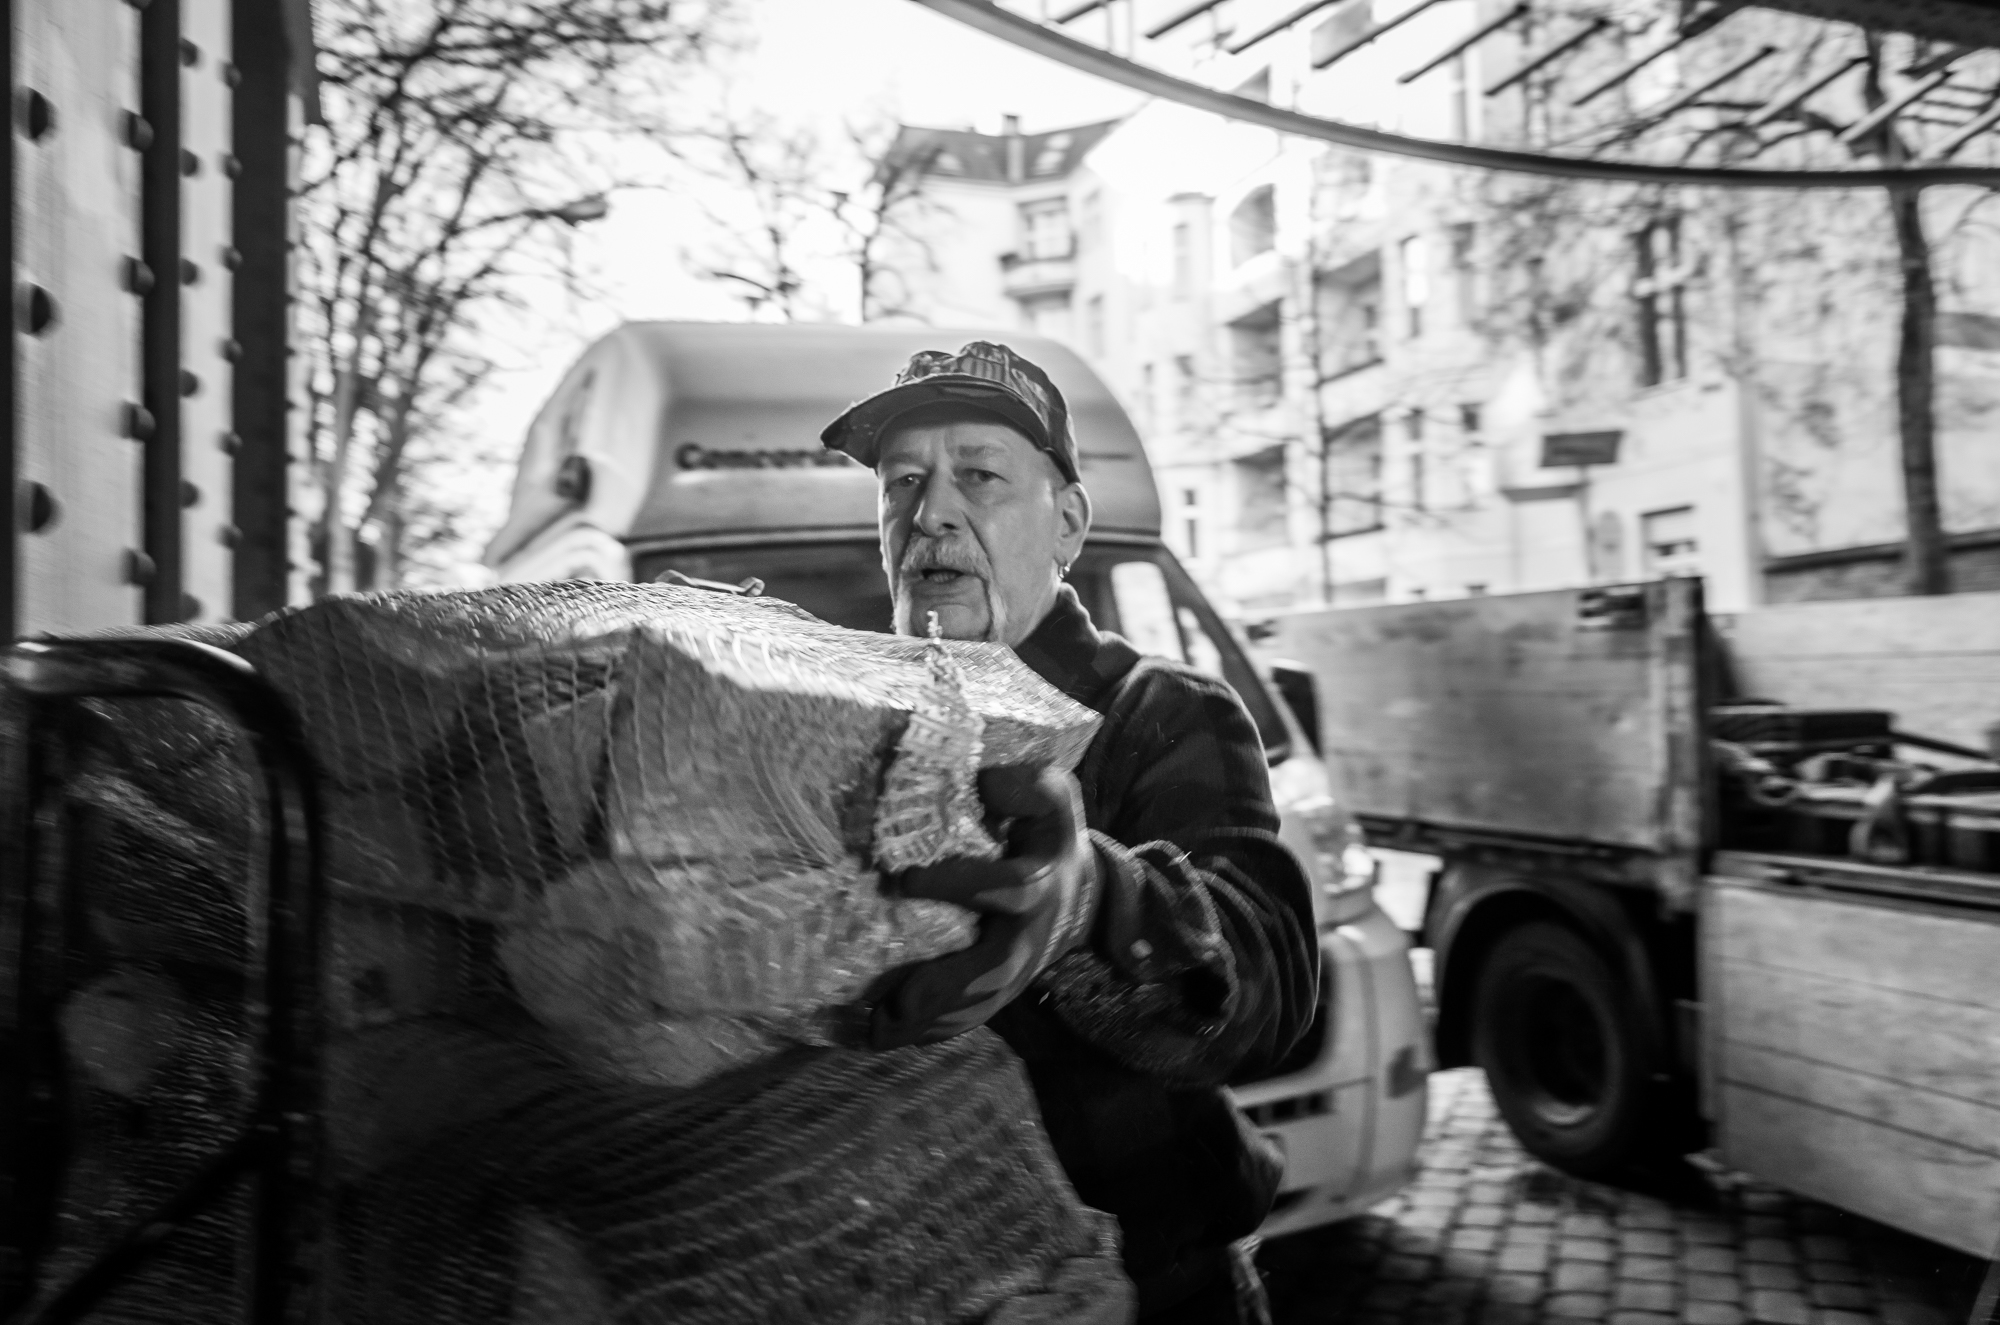
person, black and white, street, urban, soldier, monochrome, streetphotography, candid, ricoh, ricohgr, gr, berlin, streetphoto, strasenfotografie, strasenfoto, schirrmacher, strasenoto, monochrome photography